Wissahickon, Philadelphia

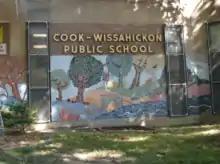
Cook-Wissahickon Public School, 2014

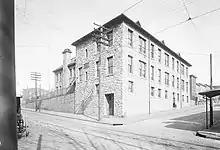
Wissahickon School, 1914

The School District of Philadelphia operates public schools. Cook-Wissahickon School is a K-8 grade school located in the area. The school was built in 1968 at the corner of East Salaignac and Righter Streets to replace the aging Cook Public School and the Wissahickon School. The former Wissahickon School, built in 1887, was located at the north east corner of (then) Ridge Avenue and Kalos Street, now the site of LaNoche Park.